Kinzl Crests

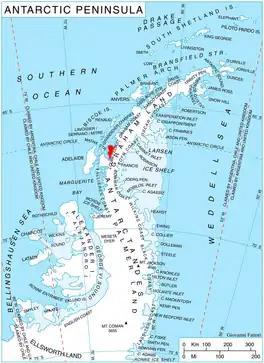
Location of Pernik Peninsula on Loubet Coast, Antarctic Peninsula.

The Kinzl Crests are three peaks, high, on Pernik Peninsula, Loubet Coast in Graham Land, Antarctica, standing east of Salmon Cove and Lallemand Fjord. They were mapped from air photos taken by the Falkland Islands and Dependencies Aerial Survey Expedition, 1956–57, and were named by the UK Antarctic Place-Names Committee for Hans Kinzl, an Austrian glaciologist.